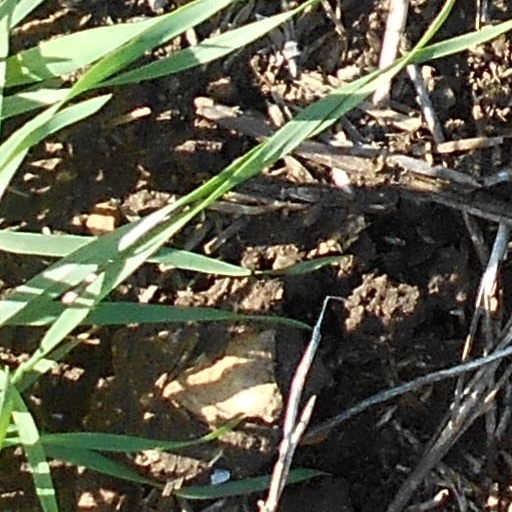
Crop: wheat